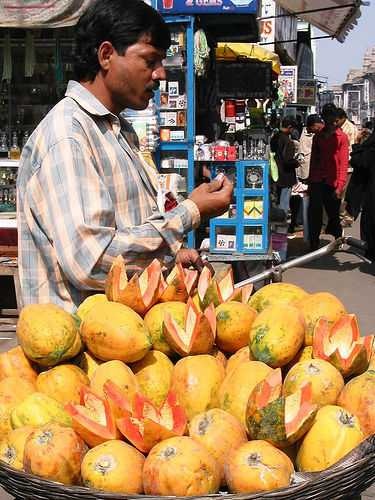
Label: Orange